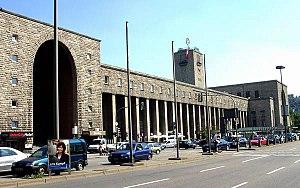
Georg Wilhelm Friedrich Hegel [ˈɡeːɔɐ̯k ˈvɪlhɛlm ˈfʁiːdʁɪç ˈheːɡl̩], né le 27 août 1770 à Stuttgart et mort le 14 novembre 1831 à Berlin, est un philosophe allemand.